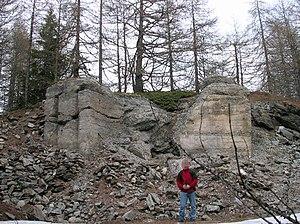
GMN: Le fortificazioni del Colle San Carlo - La fortezza sotto la strada per il Lago d'Arpy a 1970 m. Postazioni di fuoco minate in conseguenza del trattato di pace con la Francia. NB Pe rFondazione Chanoux sono resti della batteria del Belvedere d'Arpy [1]